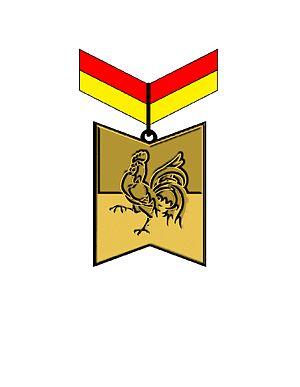
Insigne de commandeur du Mérite wallon
Le Mérite wallon est une distinction honorifique de la Région wallonne instituée par le décret du 31 mars 2011.